Henry A. Courtney Jr.

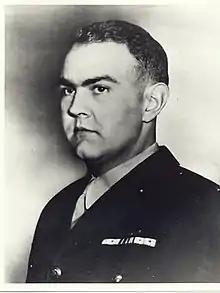
Henry A. Courtney Jr., Medal of Honor recipient

Henry Alexius Courtney Jr. (January 6, 1916 – May 15, 1945) was an officer of the United States Marine Corps Reserve during World War II and a posthumous recipient of the Medal of Honor.